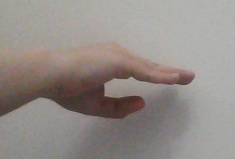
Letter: jeem